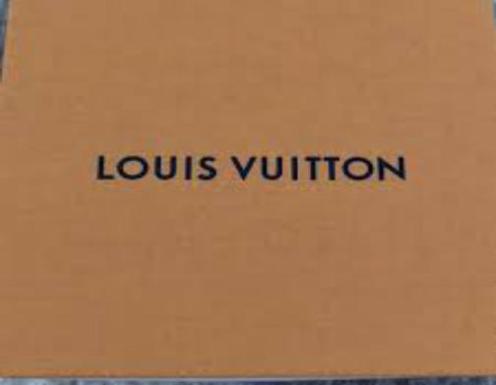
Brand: louis vuitton-2
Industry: Clothes